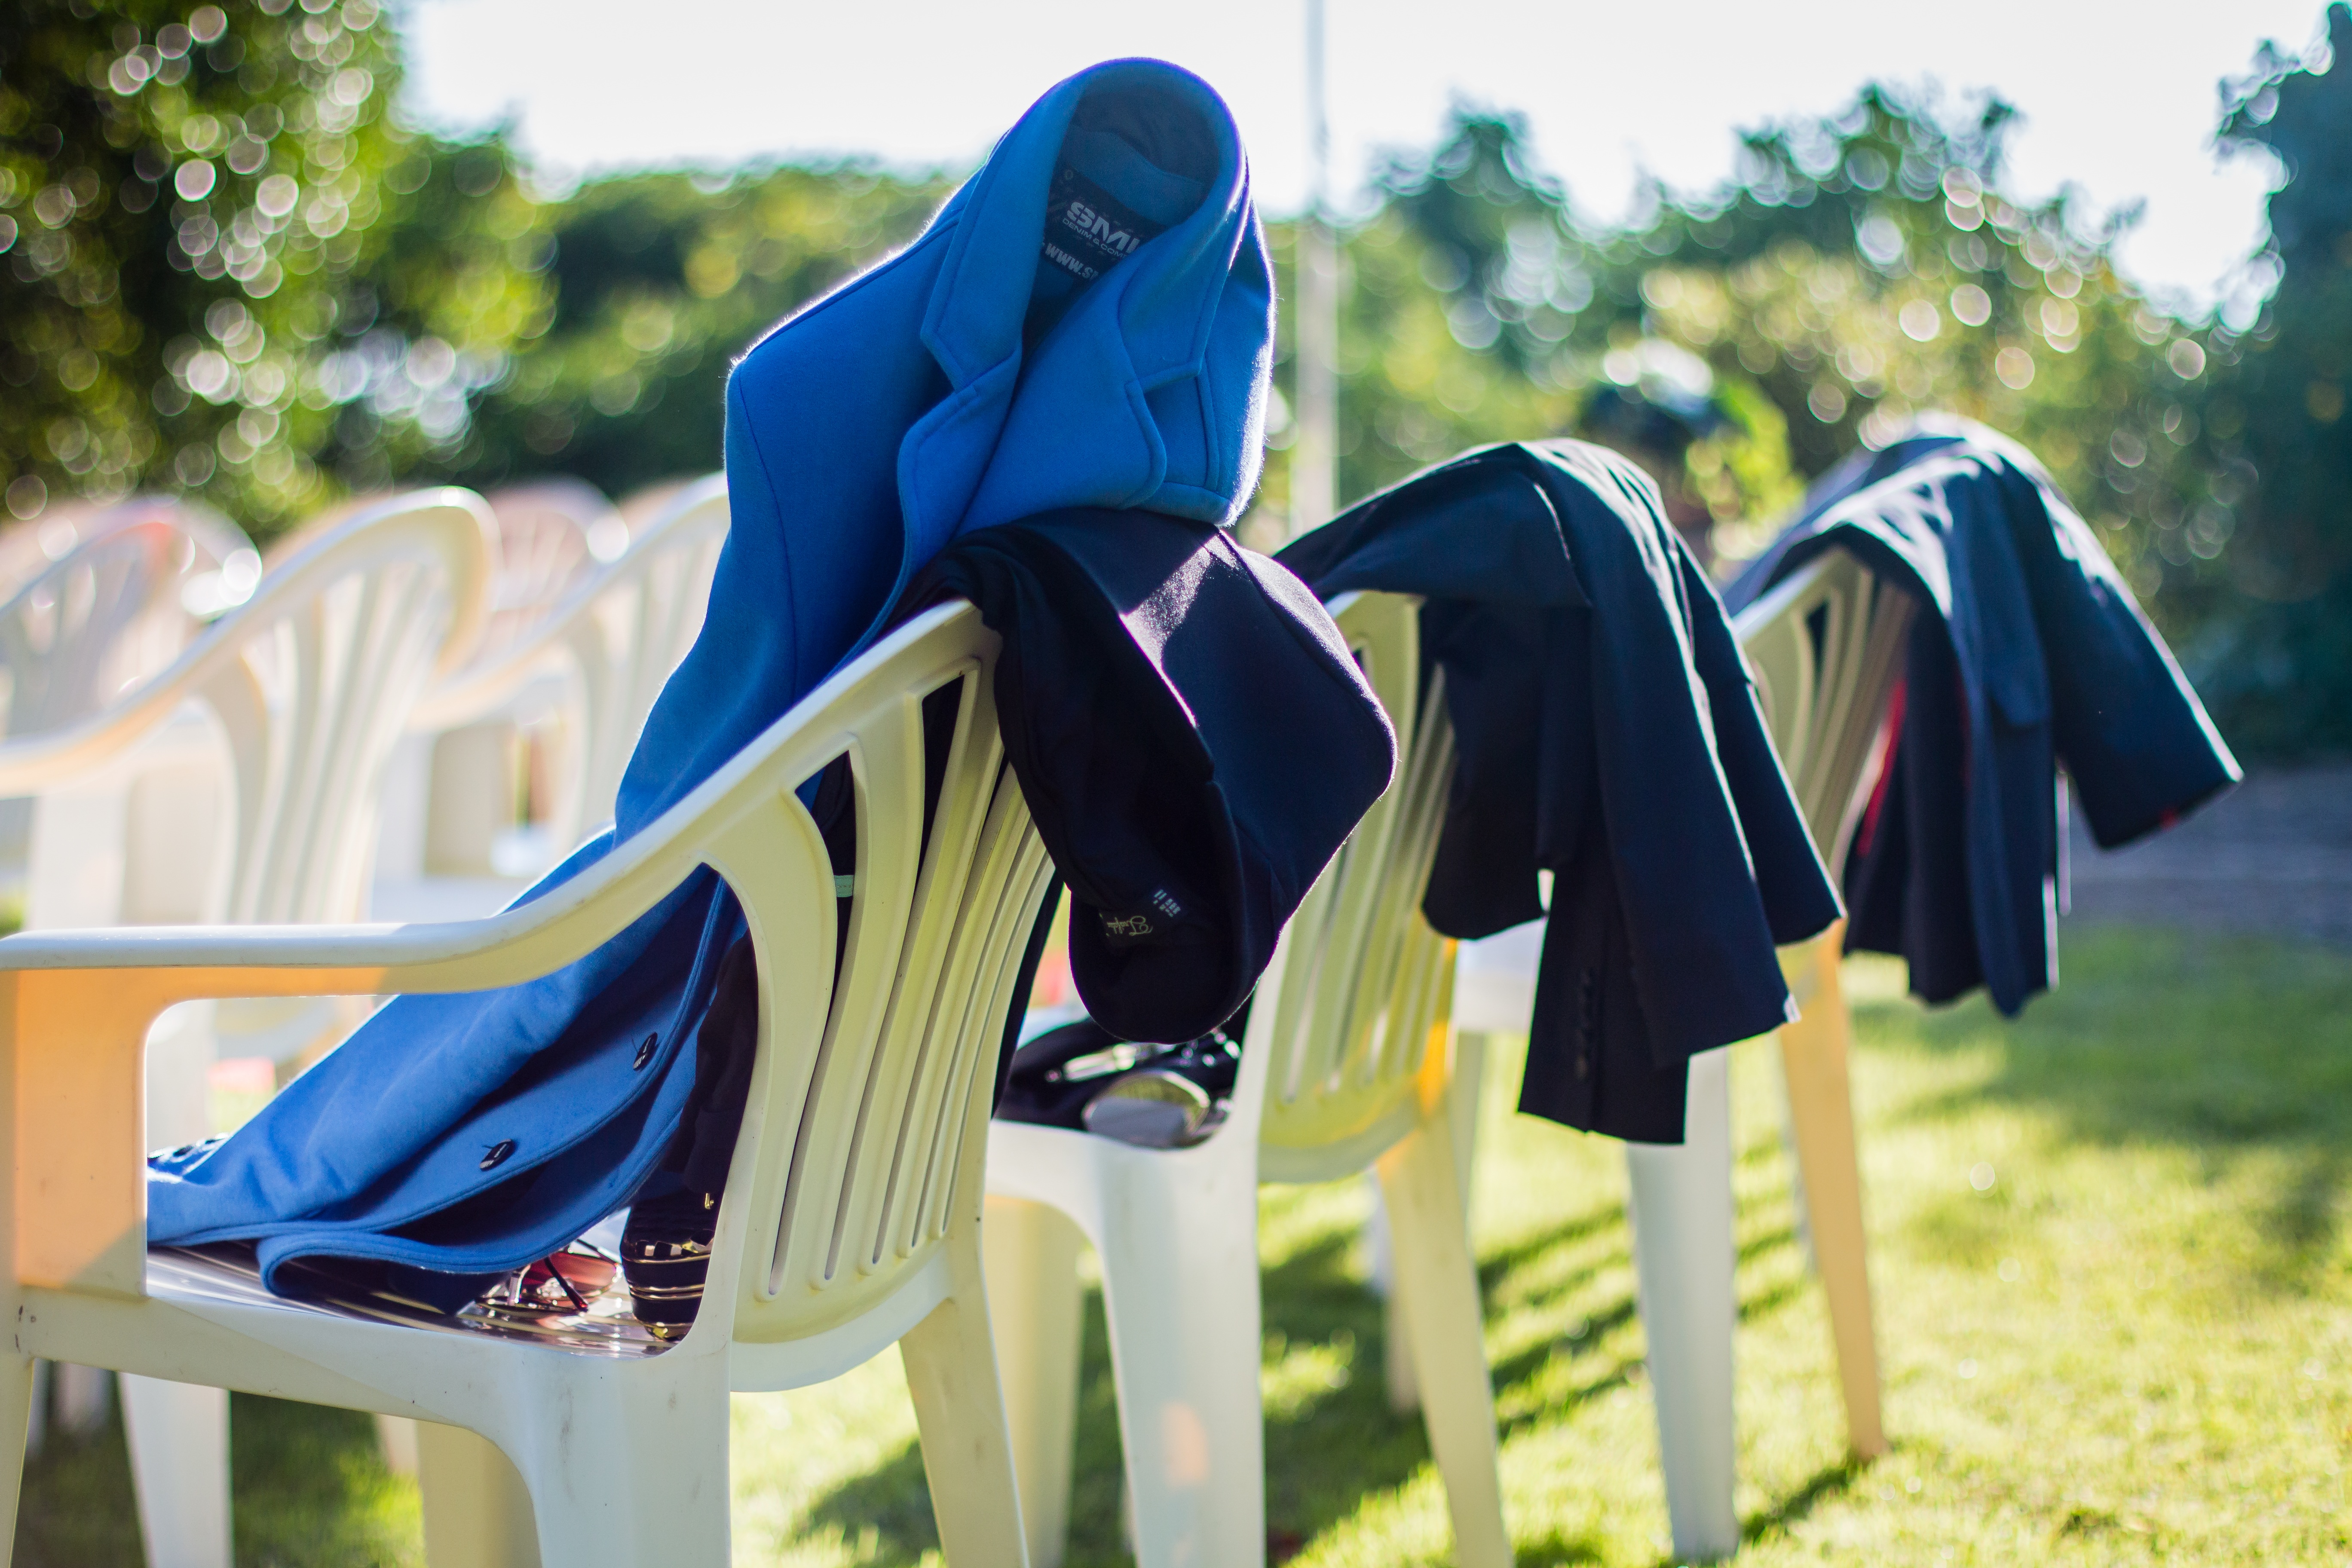
people, celebration, spring, color, blue, chairs, bottles, party, sol, drinks, champagne, coats, new year's eve, end of year, confraternization